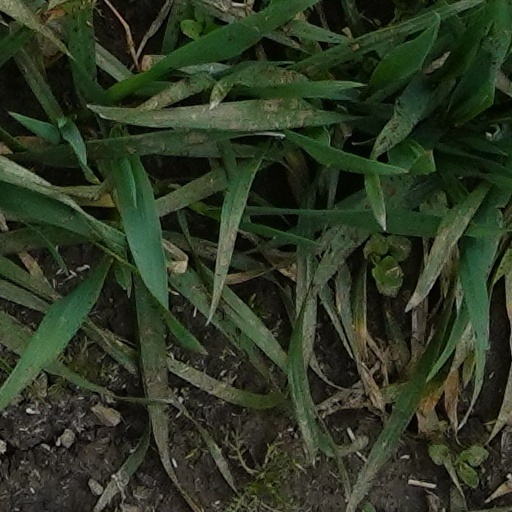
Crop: wheat